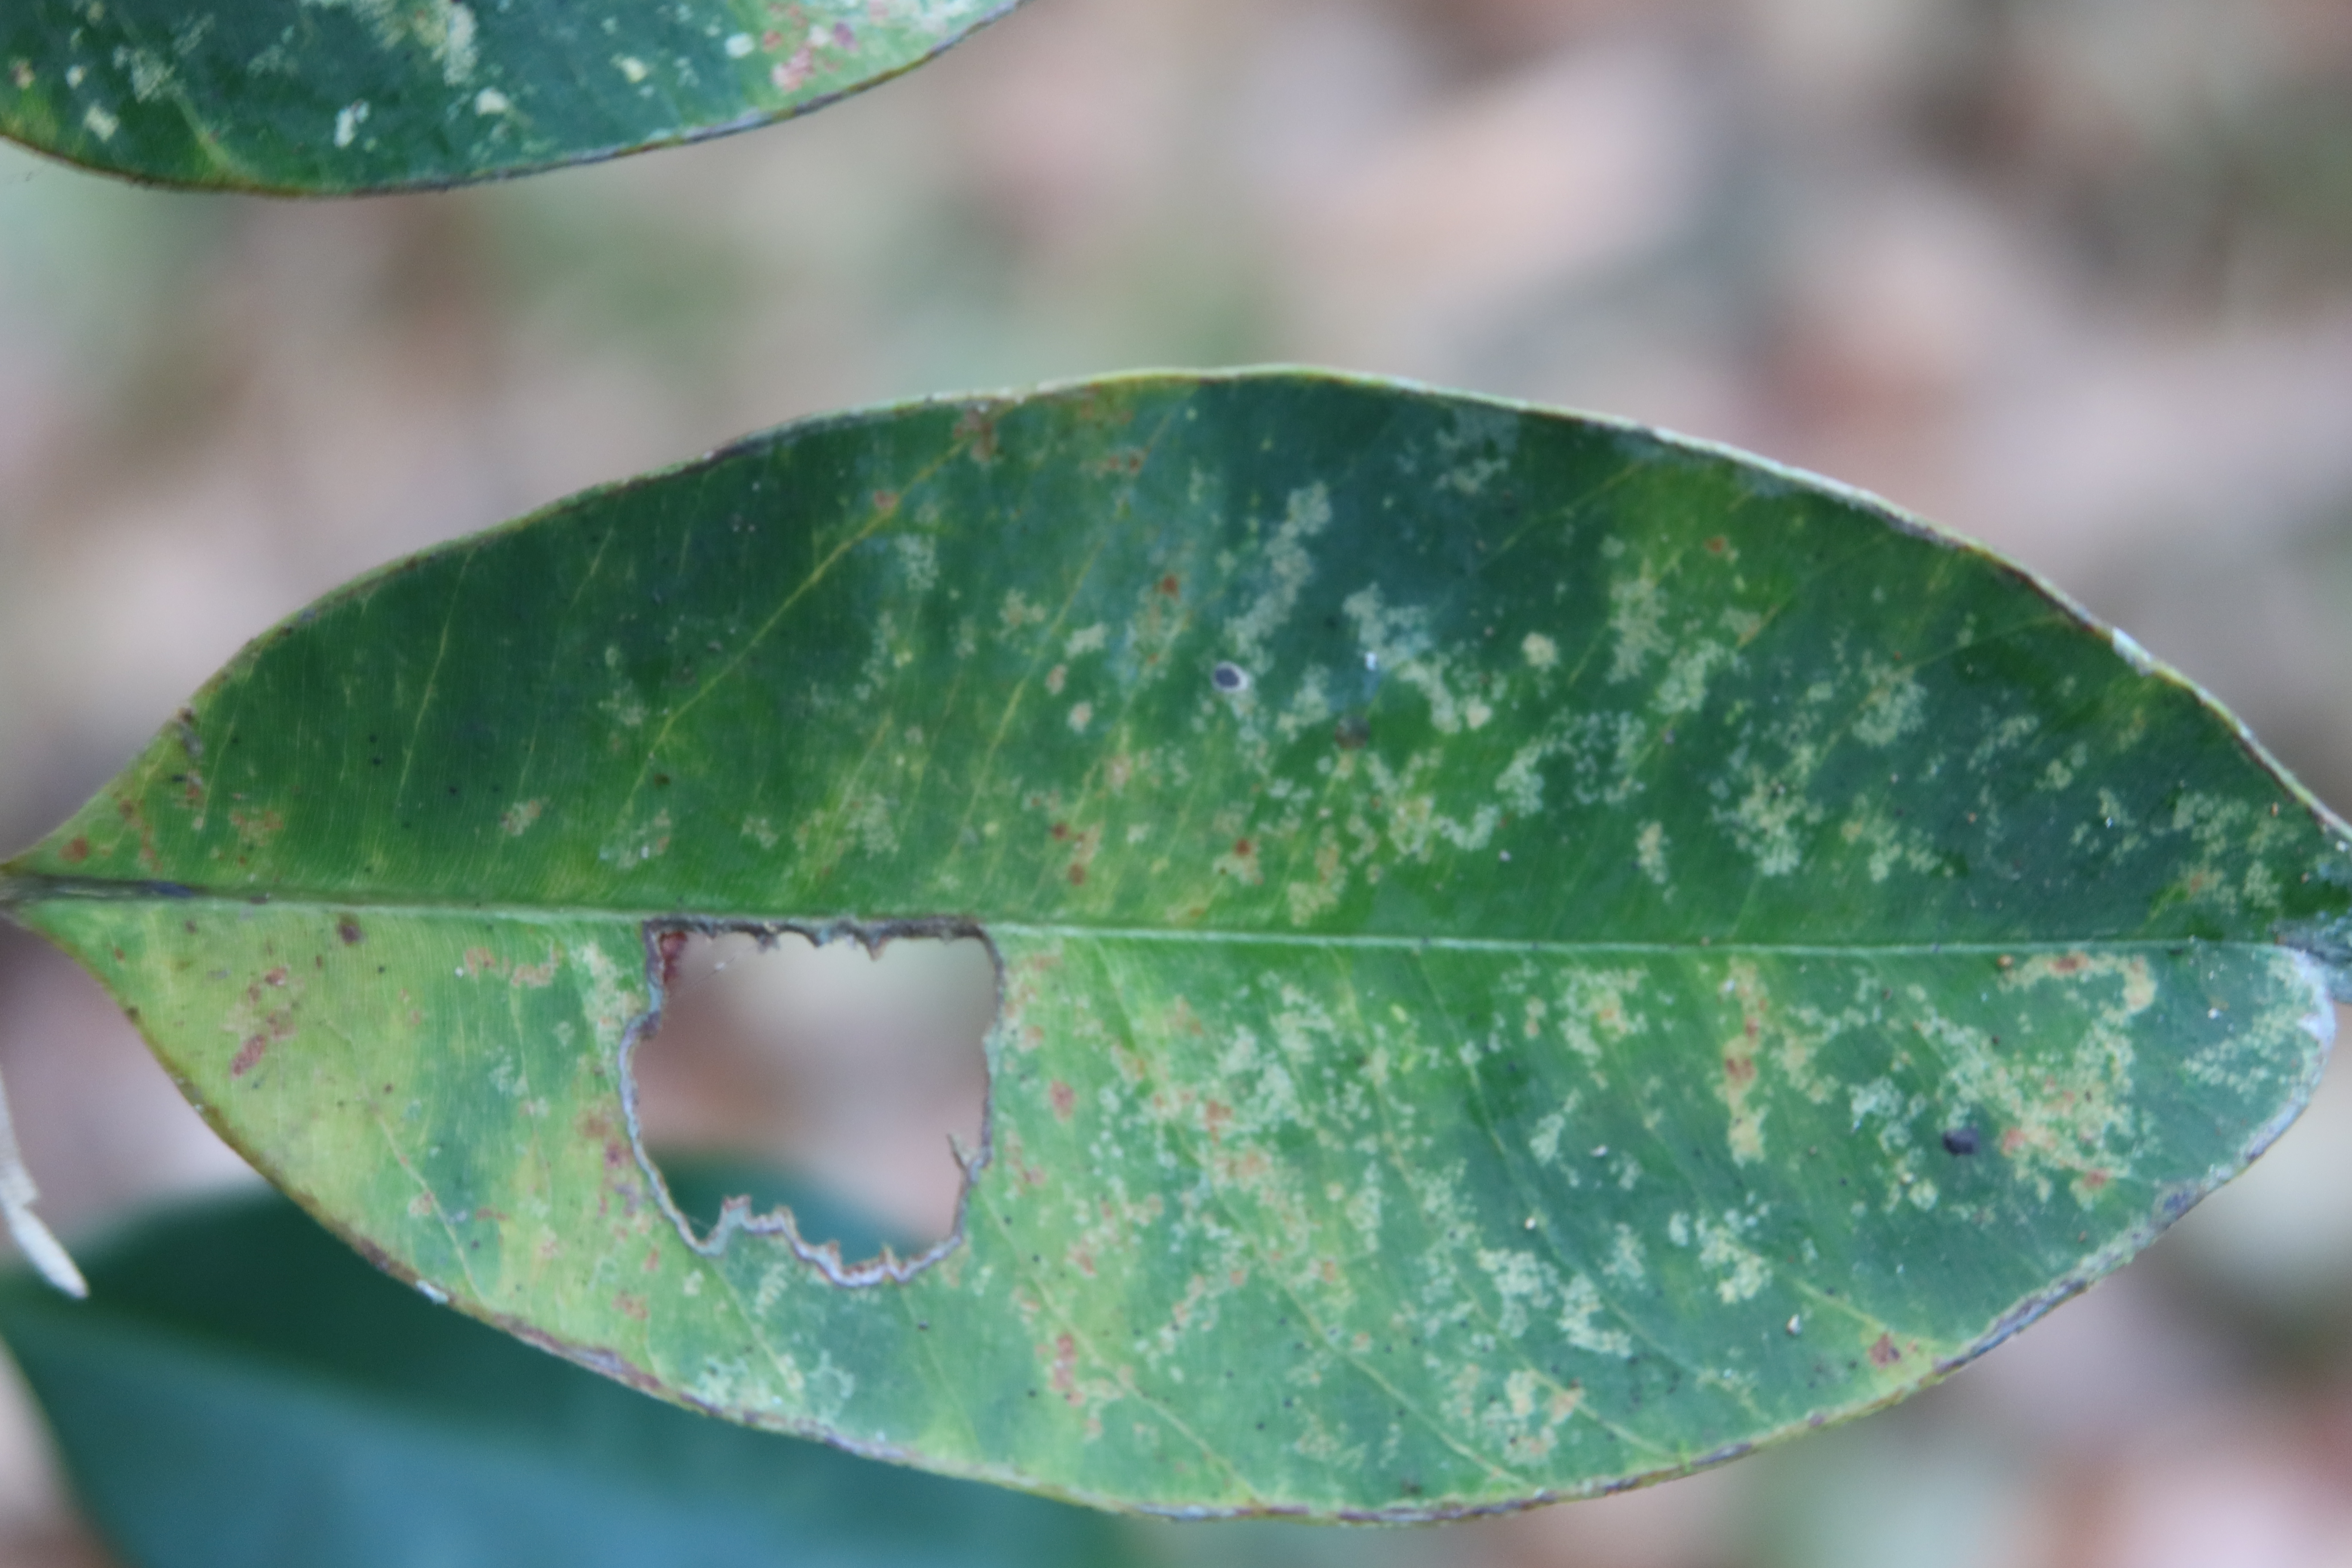
Label: Downy mildew